Williamsburgh Savings Bank Tower

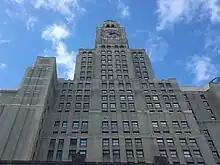
The eastern facade of the Williamsburgh Savings Bank Tower as seen from the ground

By the late 20th century, the Williamsburgh Savings Bank Tower contained many dentists' offices. The building also housed the executive offices for the Green-Wood Cemetery, as well as the production offices of "The Tablet" and one story for data-processing equipment for various companies. The Williamsburgh Savings Bank started replacing windows in 1983 after finding that some were severely deteriorated. The bank did not seek the required approval from the LPC, saying it did not want to delay the window replacement. Republic National Bank acquired Williamsburgh Savings Bank and its branches in 1986. Republic announced plans to renovate the lobby, banking room, mechanical systems, and facade in 1988, in advance of the building's 60th anniversary. The project was completed by that September. During the late 1980s, the building was known as One Hanson Place, and local residents unofficially called it the Williamsburgh Tower.